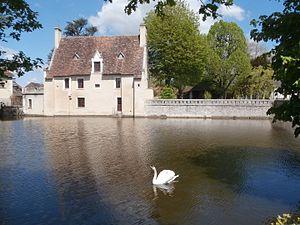
Abbaye vue depuis la route départementale 6
La Vision de Barontus, un texte latin d’un auteur anonyme daté du 25 mars 678 ou 679, raconte le voyage dans l’au-delà d’un moine à travers le Paradis et l’Enfer. Un soudain accès de fièvre laisse Barontus inconscient pendant vingt-quatre heures. À son réveil, il raconte son périple au cours duquel il croise le chemin de démons venus l’attaquer, de l’archange Raphaël venu le défendre, ainsi que de Saint Pierre qui le renvoie sur terre pour raconter de ce dont il a été témoin dans l’autre monde. Barontus est un moine récemment converti et recruté par le monastère Saint-Pierre de Longoret, plus tard connu sous le nom Saint-Cyran-en-Brenne, près de Bourges. Laïque, noble, fortuné et d’un âge avancé, il se départit de tous ses biens pour se consacrer à la vie monastique.
Saint-Michel-en-Brenne est une commune française située dans le département de l'Indre en région Centre-Val de Loire.
L'abbaye de Saint-Cyran-en-Brenne, aussi dénommée depuis 1975 abbaye de Saint-Michel-en-Brenne, est une abbaye située dans la commune de Saint-Michel-en-Brenne dans le département de l'Indre, anciennement province du Berry.